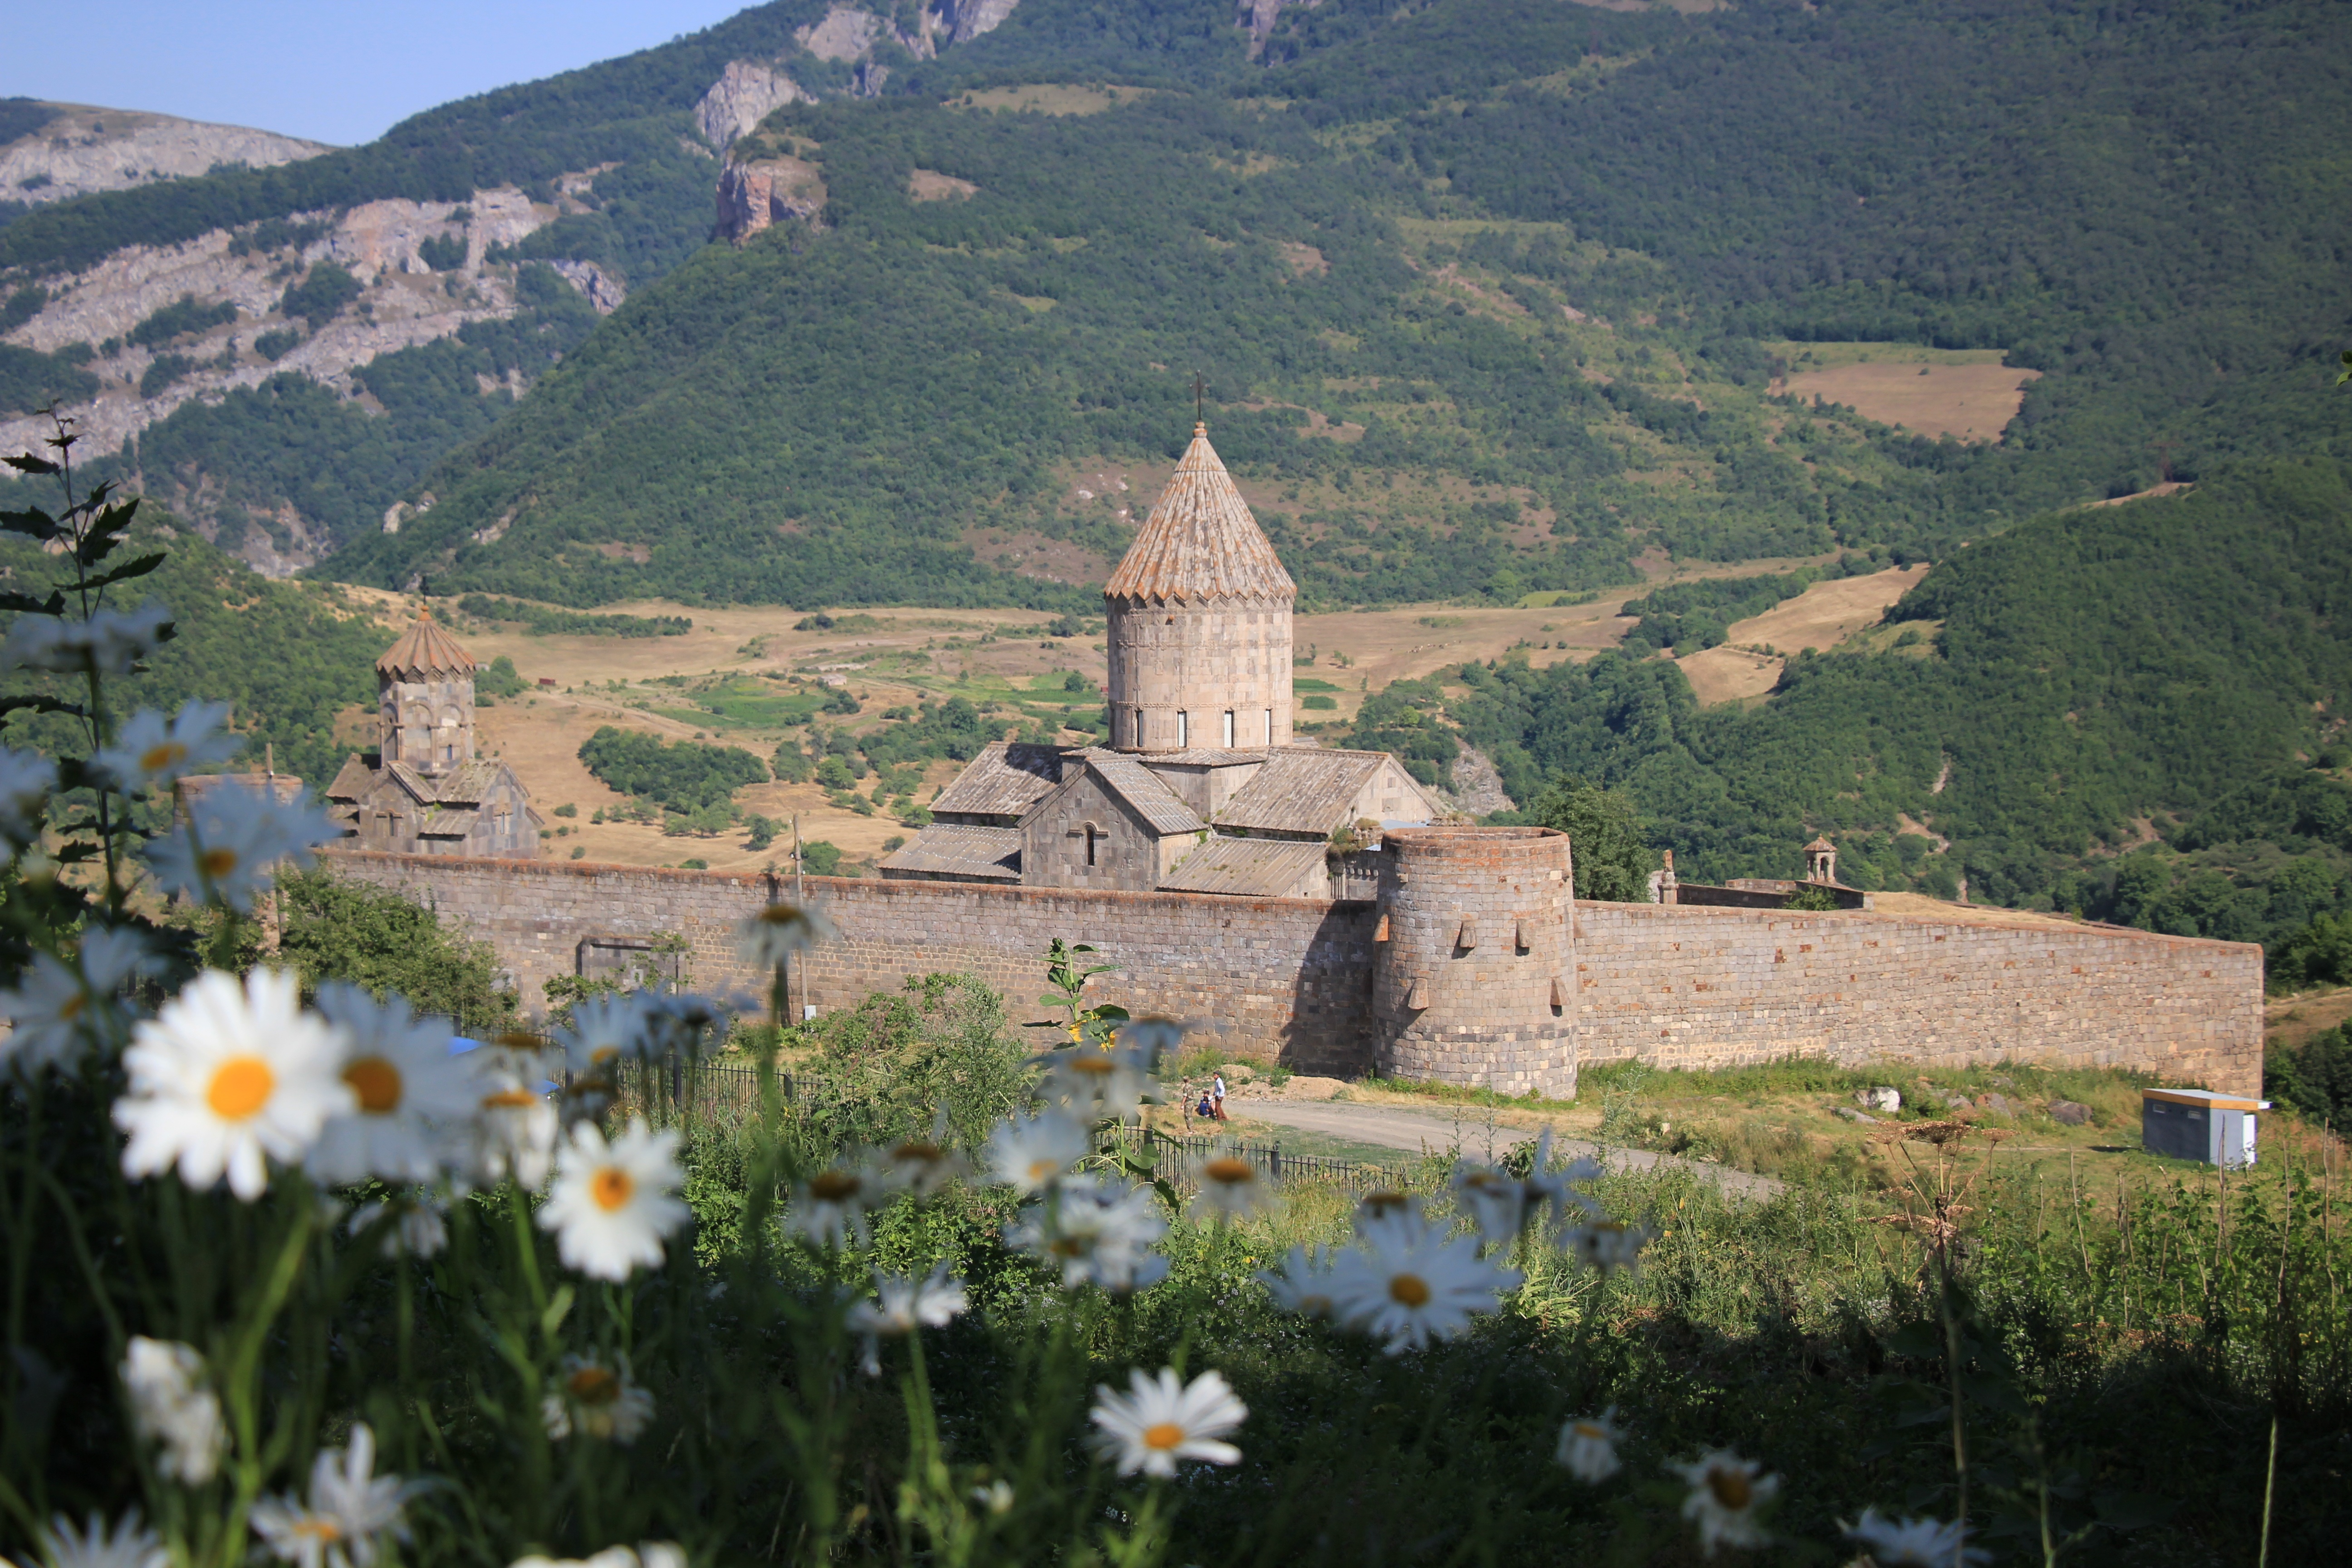
landscape, mountain, hill, flower, town, mountain range, village, tourism, place of worship, monastery, armenia, rural area, ancient history, tatev